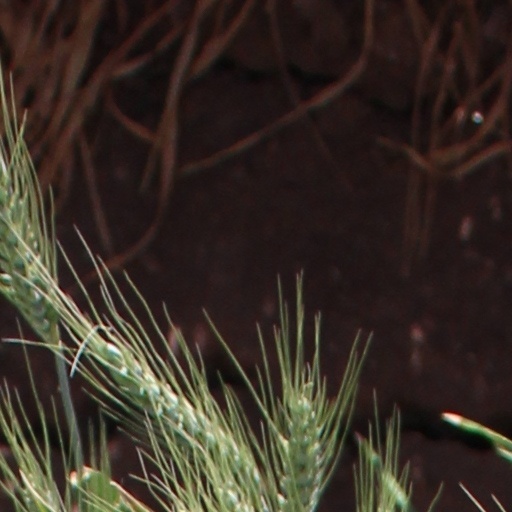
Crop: wheat